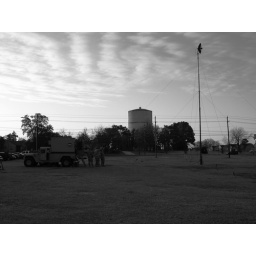
HCLOS with water tower in background